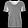
Label: T - shirt / top